Theodor Kramer

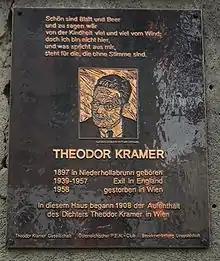
Theodor Kramer Memorial (Vienna-Leopoldstadt, Am Tabor)

Theodor Kramer (1 January 1897 – 3 April 1958) was an Austrian poet of Jewish origin. He was persecuted during the Second World War and fled to the United Kingdom. After his death his significant poetic output fell into obscurity, but has been rediscovered in recent decades. Several of his poems have been set to music.